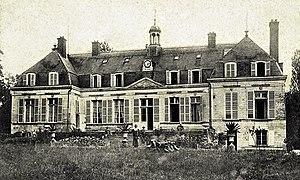
Le château de Hangard vers 1912, peu avant sa destruction en 1918.
Hangard est une commune française située dans le département de la Somme, en région Hauts-de-France.